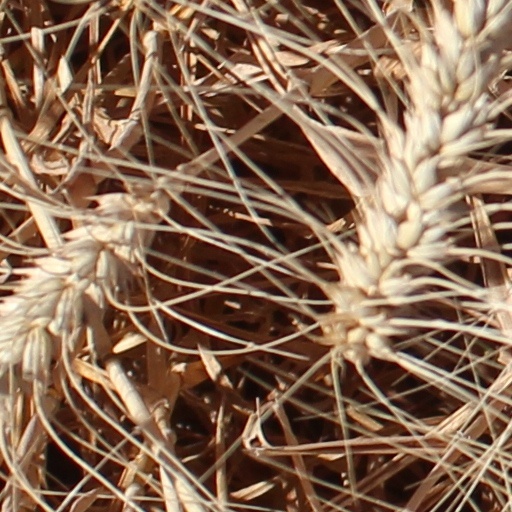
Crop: wheat